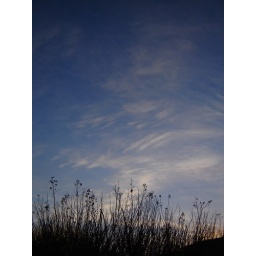
The grasses stroke the sky like brushes, leaving wisps of white in their wake.